Activation of cyclopropanes by transition metals

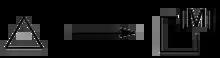
Oxidative addition into cyclopropane C-C bond gives a metallacyclobutane.

Rhodium-catalyzed C-C bondactivation of strained spiropentanes leads to a cyclopentenones. In terms of mechanism, the reaction proceeds by apparent oxidative addition of the 4-5 carbon-carbon bond, leading to a rhodacyclobutane intermediate. In the presence of carbon monoxide, migratory insertion of CO into one of the carbon-rhodium bonds gives a rhodacyclopentanone intermediate. Beta-carbon elimination to form an alkene from the other carbon-rhodium bond leads to a rhodacyclohexanone intermediate with an exocyclic double bond. Reductive elimination of the two carbon-rhodium bonds followed by isomerization of the exocyclic double bond leads to the desired beta-substituted cyclopentenone product. This reaction was applied to the total synthesis of (±)-β-cuparenone.